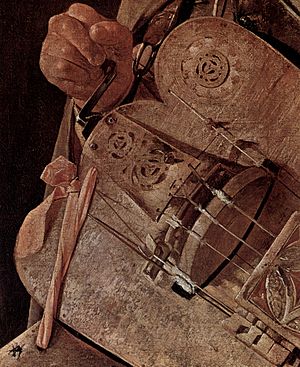
Drejelire / Drejelirens udformning / Strengene
Drejelire med bomuldsviklede tarmstrenge. Viklingerne på dronestrengene (nederst) er tykkere end på melodistrengene
En drejelire, også bare kendt som lire er et strengeinstrument med rødder i middelalderen.